African Americans

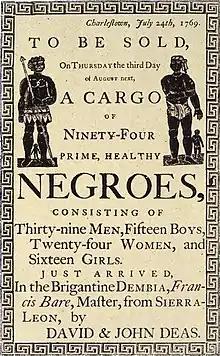
Reproduction of a handbill advertising a slave auction in Charleston, South Carolina, in 1769

One of the Dutch African arrivals, Anthony Johnson, would later own one of the first Black "slaves", John Casor, resulting from the court ruling of a civil case.